George L. P. Weaver

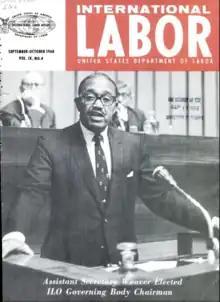
In 1968, Weaver was unanimously elected chair of the International Labour Organization's governing board.

In the 1930s, while working as a railway porter, he joined the United Transport Services Employees (UTSE). After his union joined the CIO in 1942, he became assistant to CIO's Secretary-Treasurer James B. Carey. In January 1943, Weaver was named to lead the CIO's new Committee to Abolish Racial Discrimination (CARD), marking the first time the CIO put any Black person into a leadership staff role.